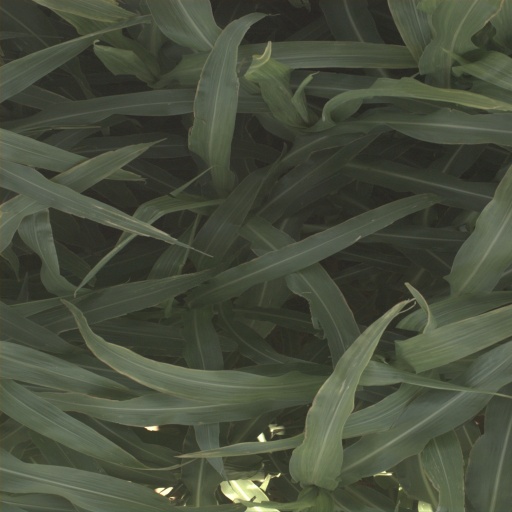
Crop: sorghum